Point Mallard Park

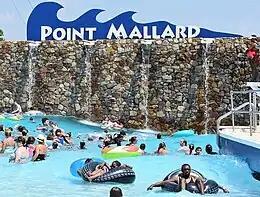
Point Malard Park is home to America's First Wave Pool

A few years after initial opening, a 10-meter-tall diving tower with three platforms was constructed. It is named after Olympic gold medalist Jennifer Chandler, who practiced there with U.S. Olympic Diving Team prior to her win in the 1976 Summer Olympics diving events. The pool was also where Greg Louganis, who won gold medals in the 1984 and 1988 Summer Olympics, trained from 1976 to 1979.